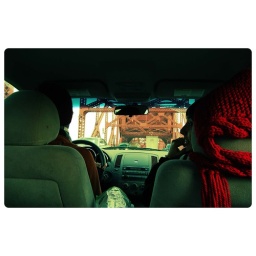
On a bridge in a car